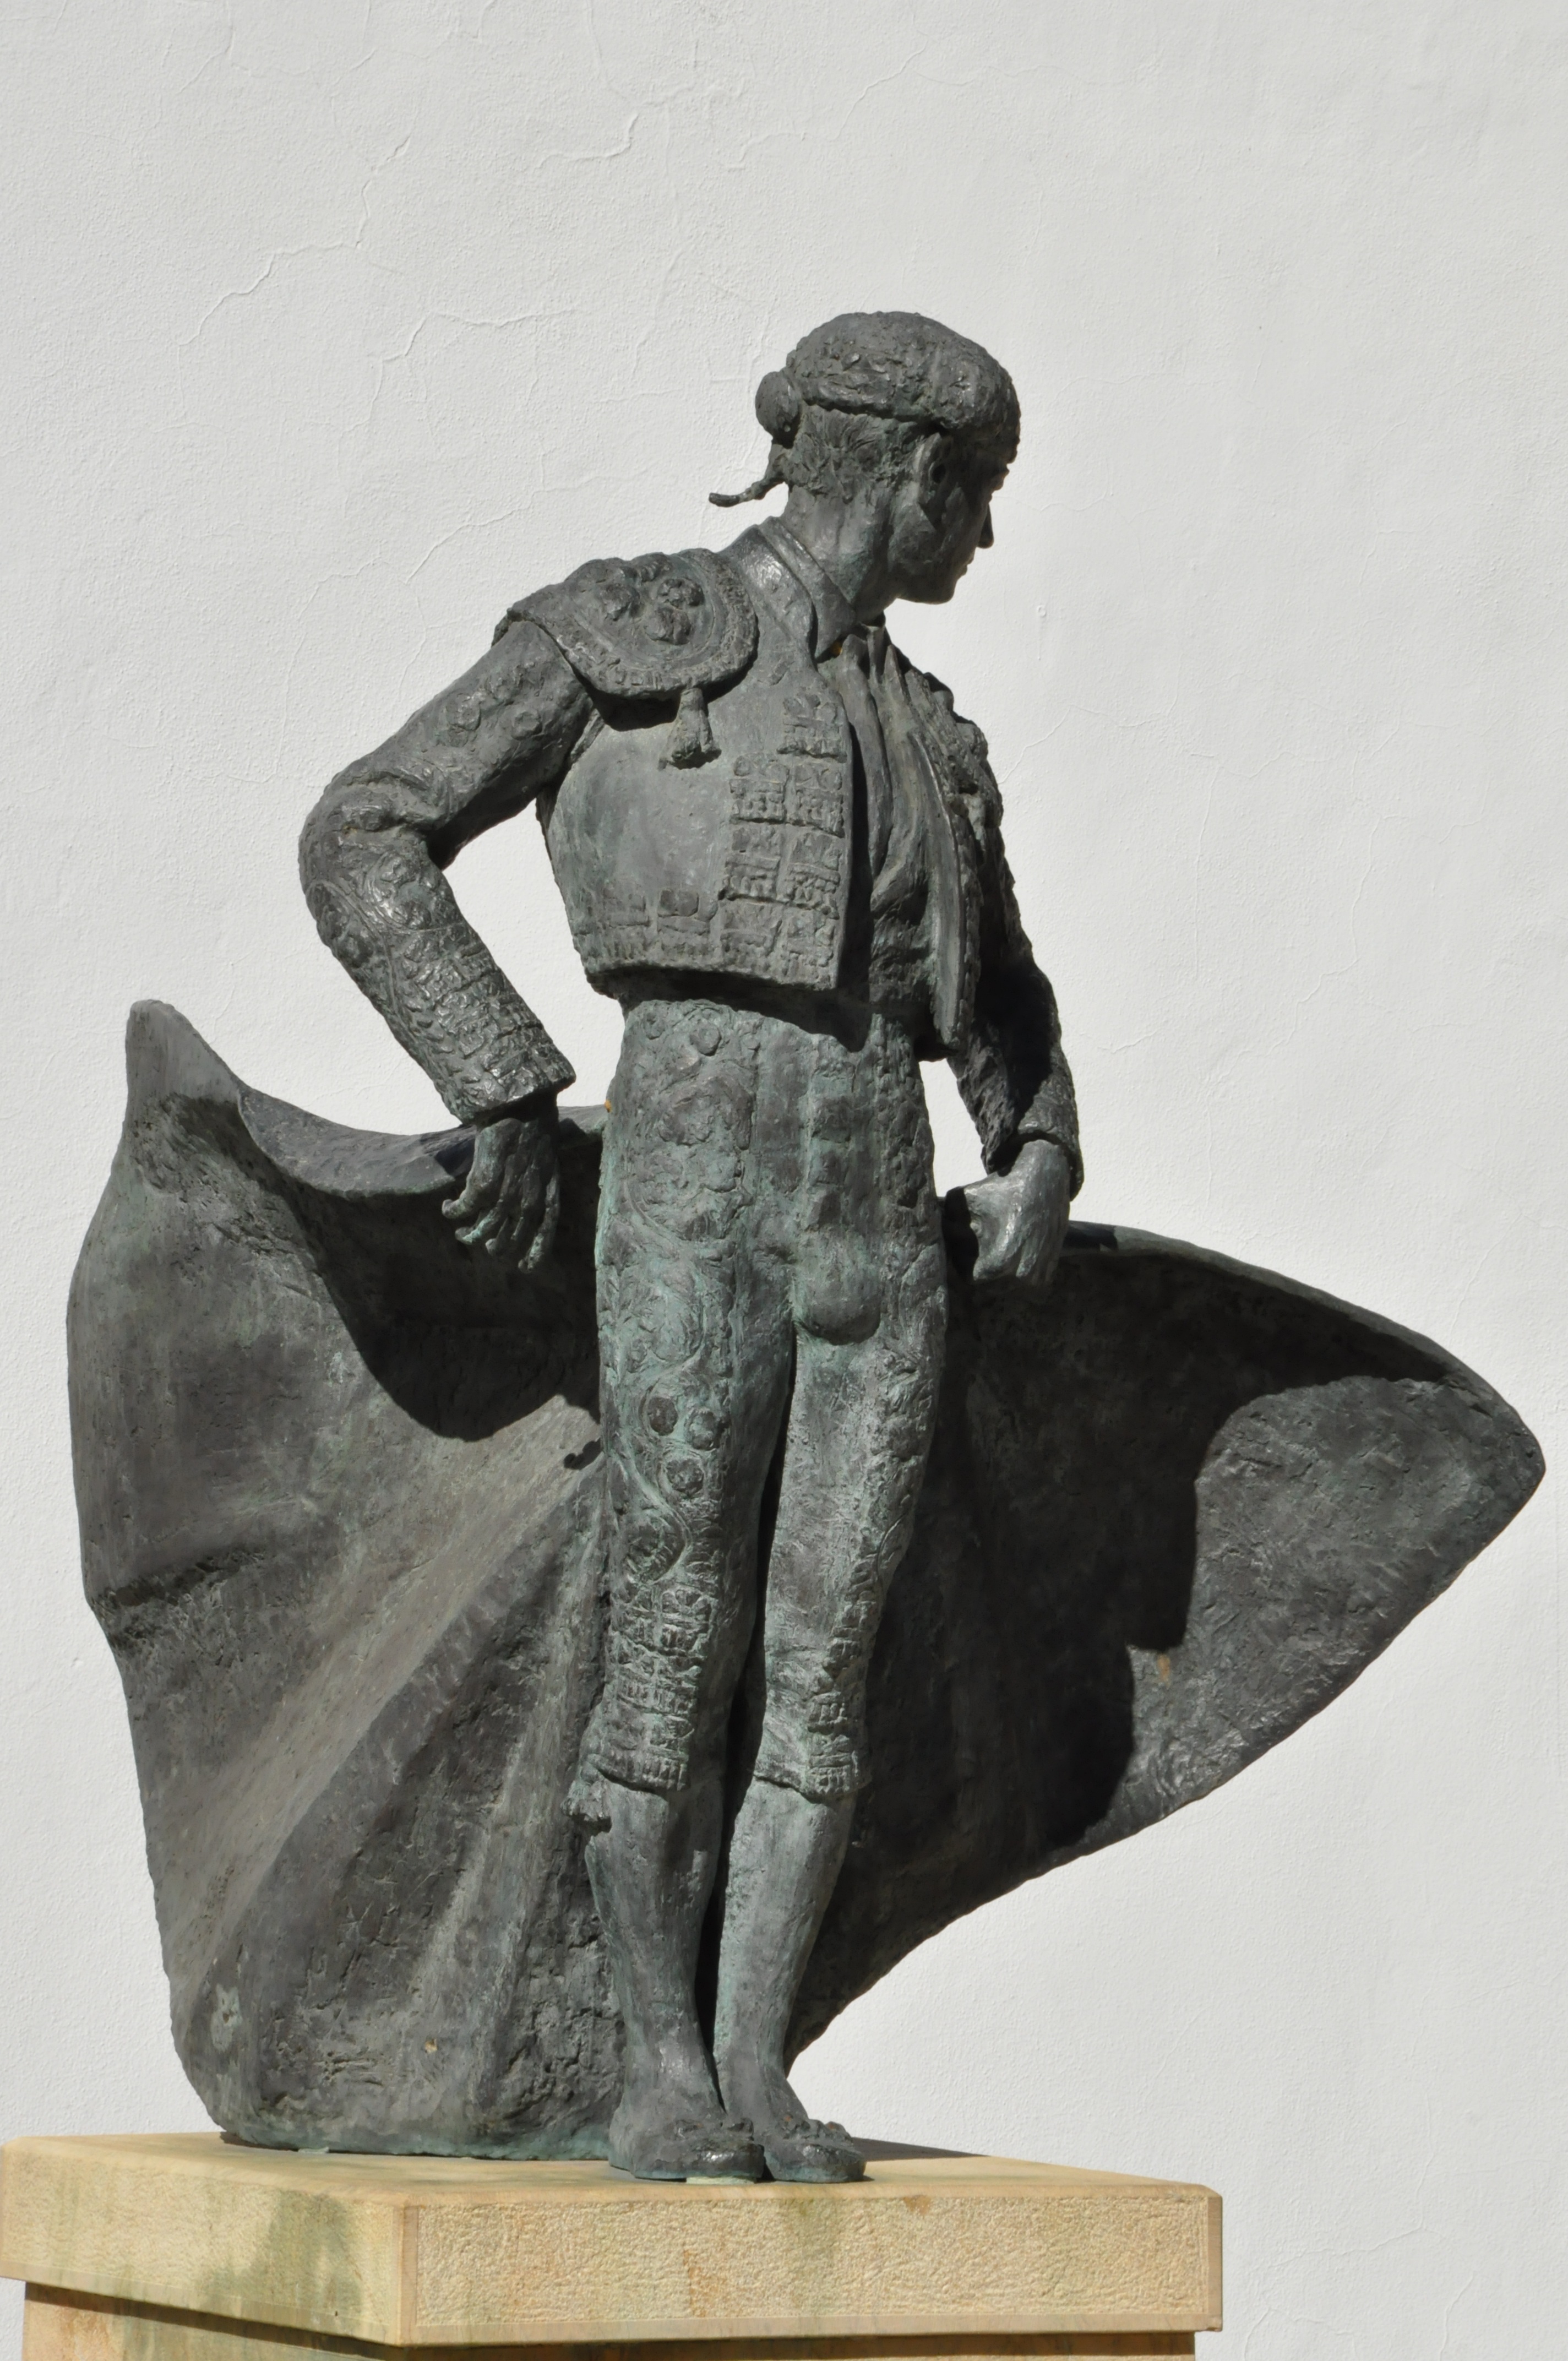
monument, male, statue, roundabout, sculpture, art, spain, drawing, bronze, the statue, bronze sculpture, ancient history, spaniard, bullfighter, costa de la luz, human positions, classical sculpture